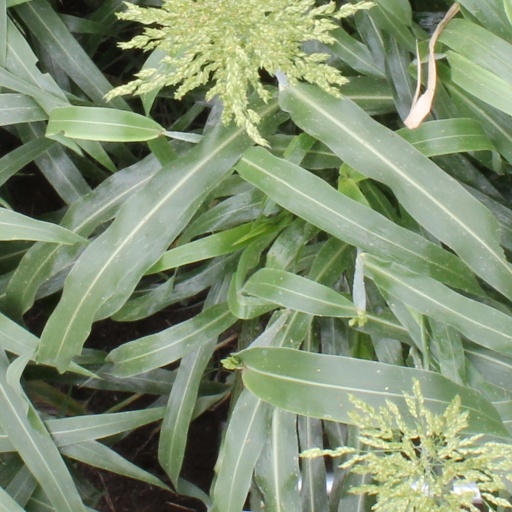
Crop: sorghum